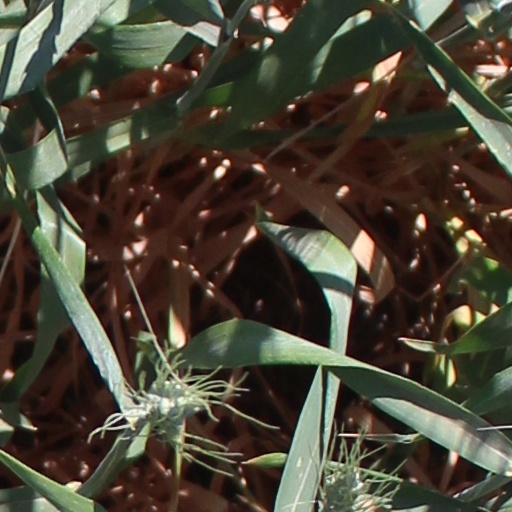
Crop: wheat